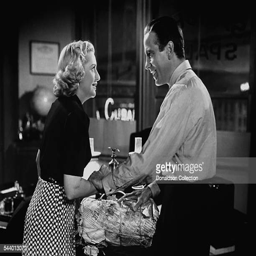
actors pose for a publicity still for the film